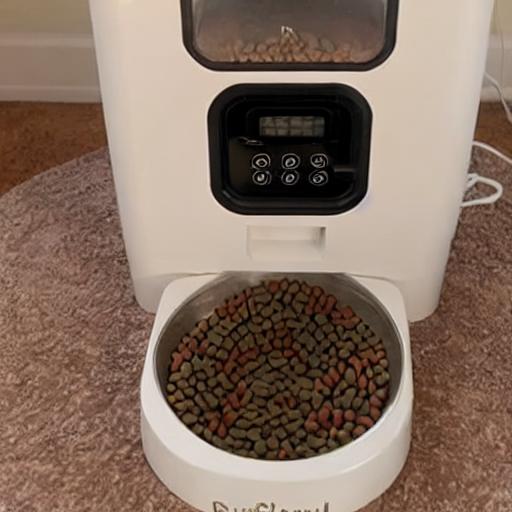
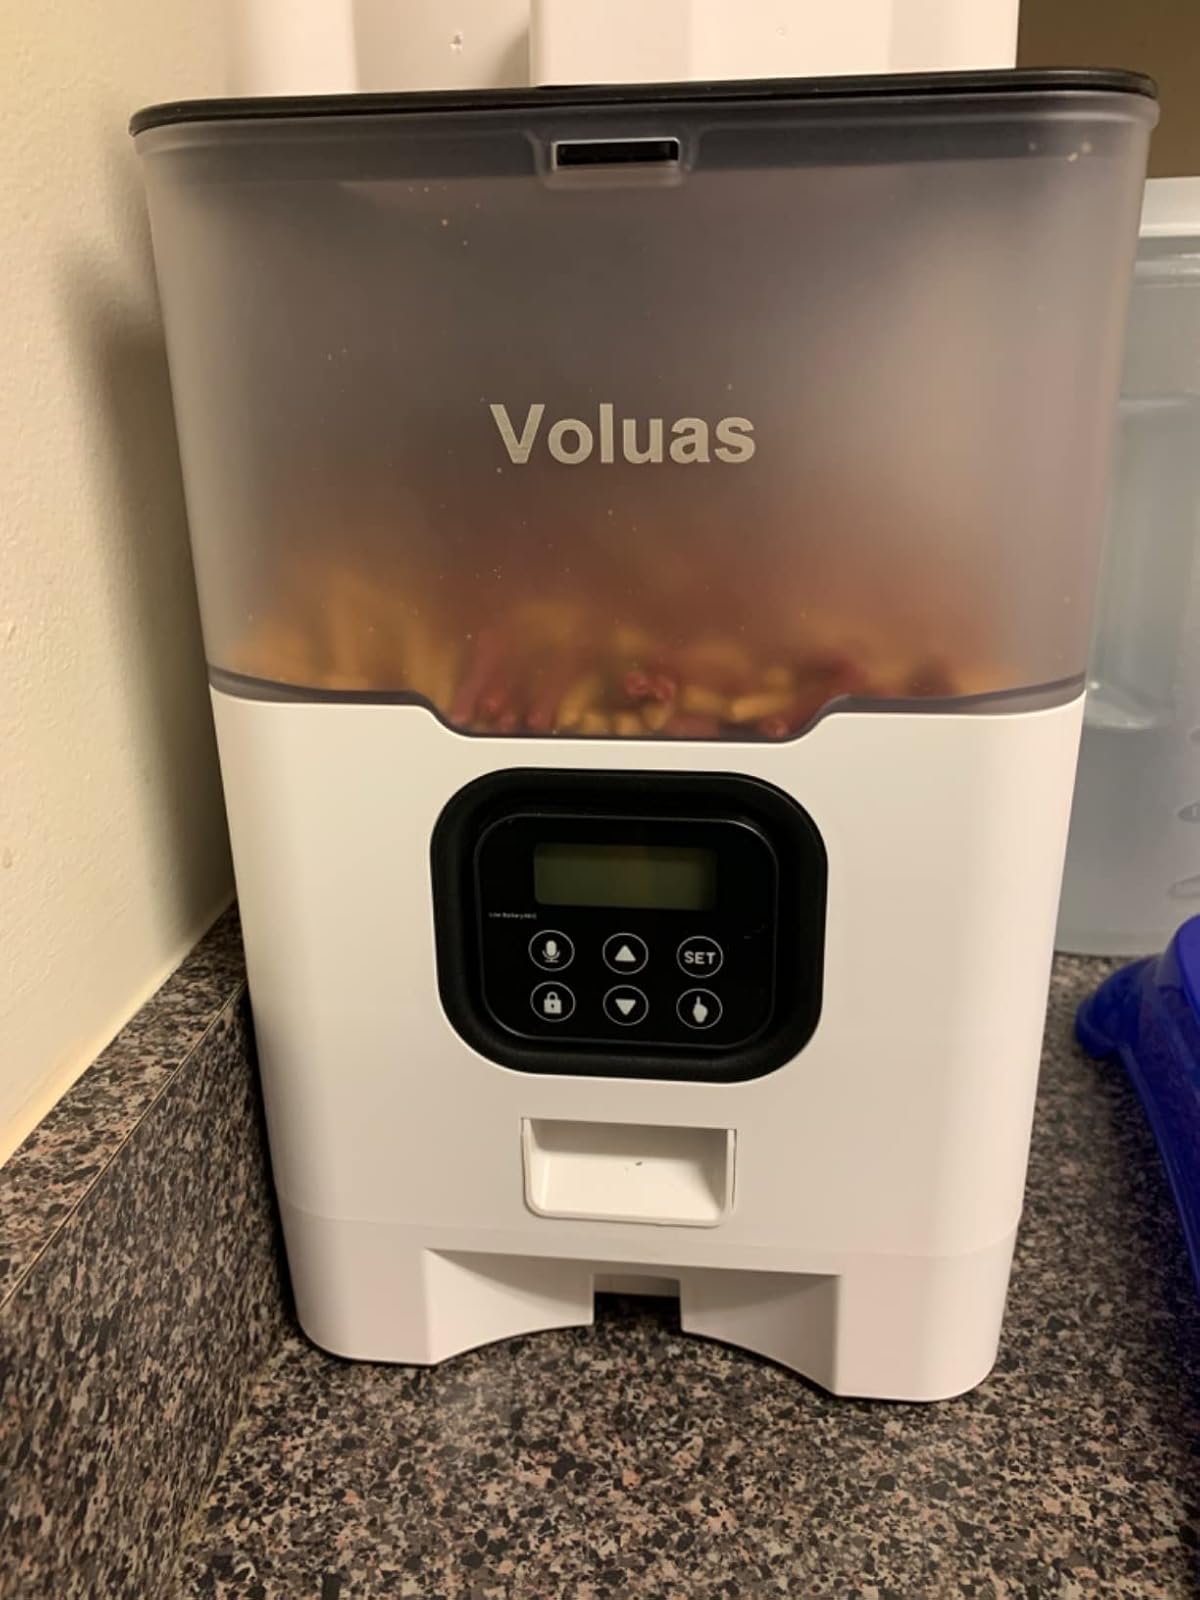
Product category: items_feeder
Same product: no